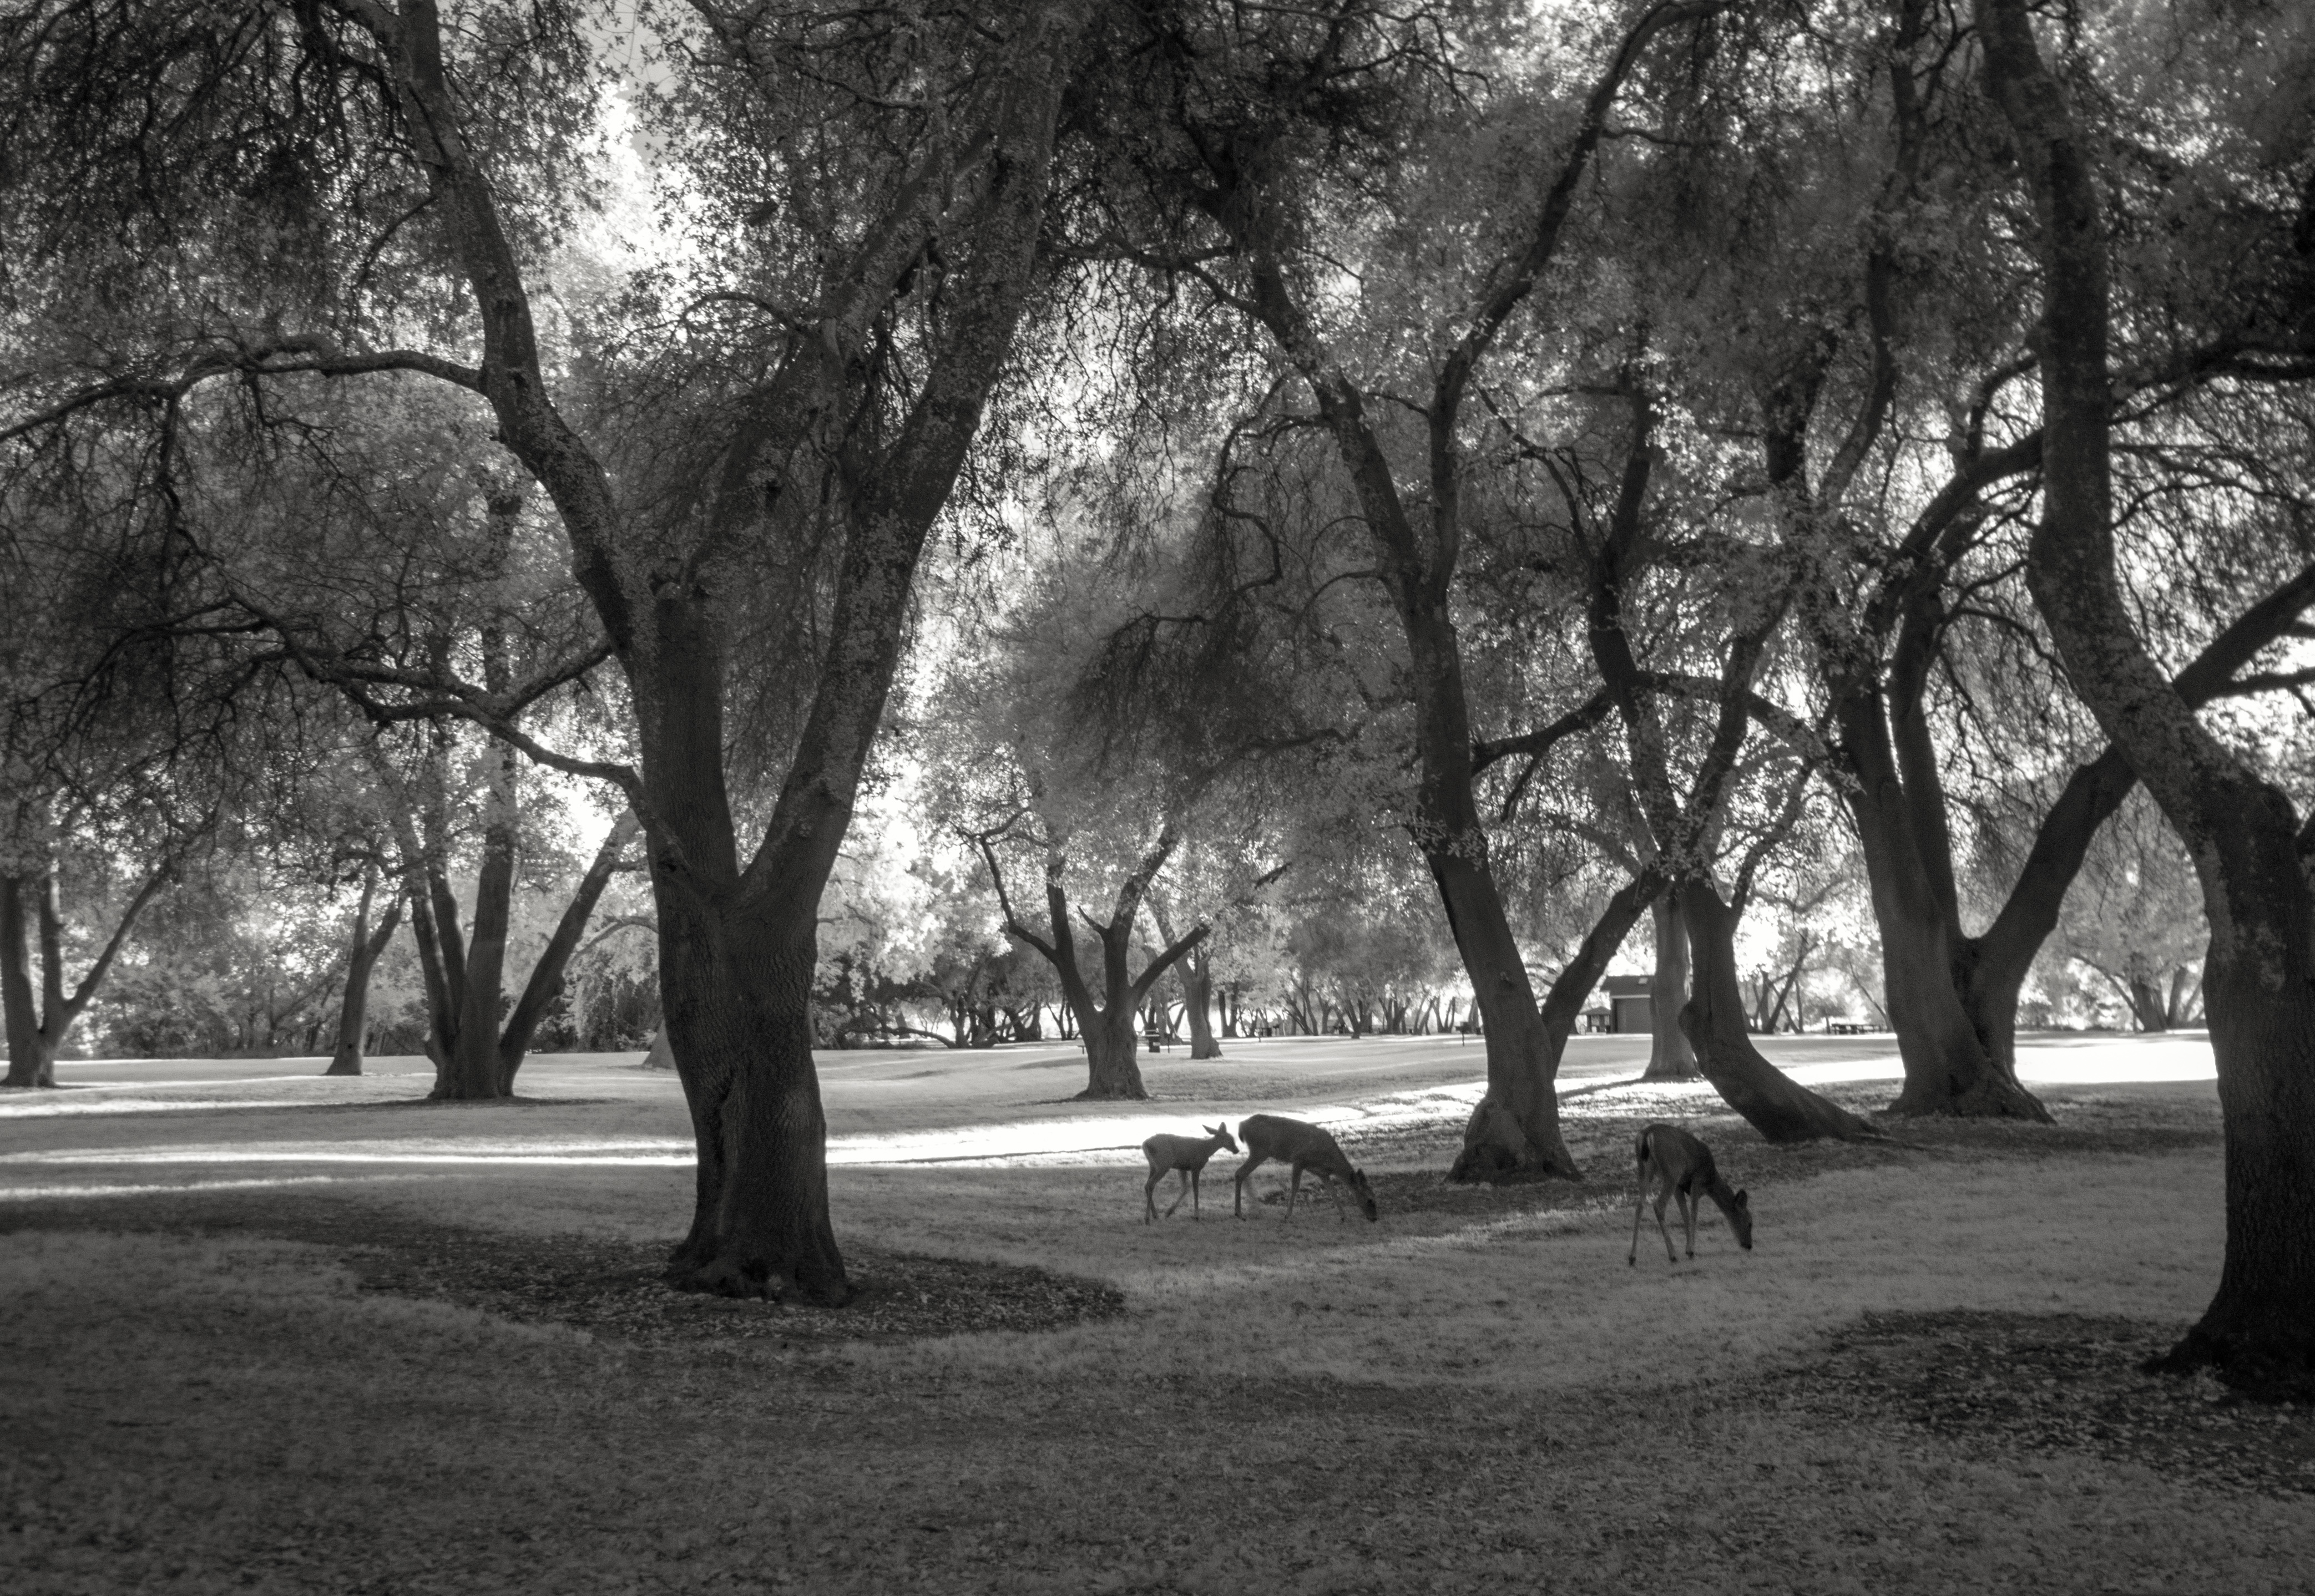
tree, grass, black and white, plant, photography, sunlight, morning, leaf, deer, autumn, park, darkness, black, monochrome, season, oak, woodland, americanriver, sacramento, americanriverparkway, ranchocordova, riverbendpark, monochrome photography, woody plant